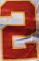
Number: 2